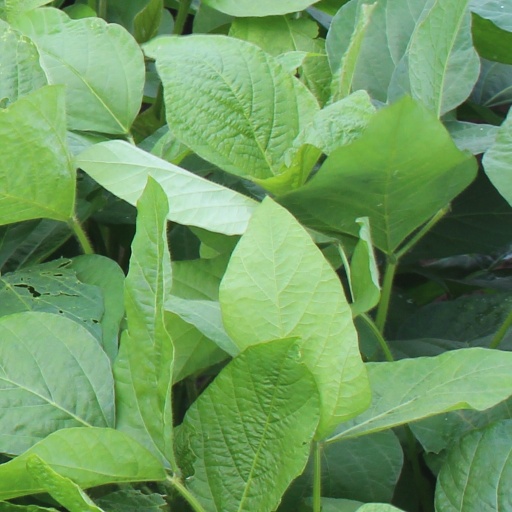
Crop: soybean